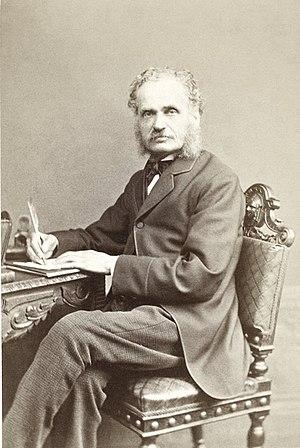
Henry Walter Bates (1825-1892), explorateur et entomologiste britannique.